The Playmates

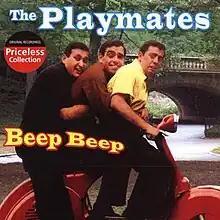
The "Beep Beep" record cover

The Playmates were an American late 1950s vocal group led by the pianist Chic Hetti (born Carl Cicchetti, 26 February 1930), drummer Donny Conn (born Donald Claps, 29 March 1930 – September 2, 2015), and Morey Carr (31 July 1932 – 1987), all from Waterbury, Connecticut, United States.